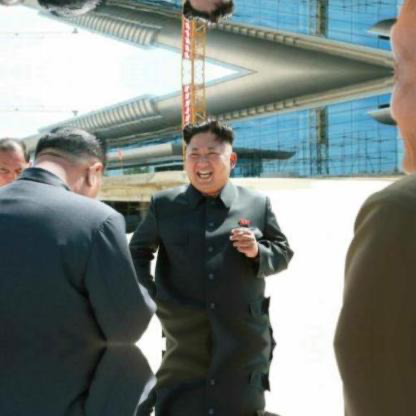
Objects in the image:
label: head
label: head
label: head
label: head
label: head